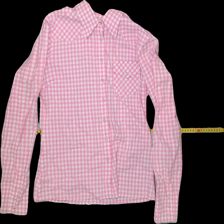
View: front
Type: Shirt
Category: Ladies
Brand: Not Applicable
Colors: Pink, White
Material: 100%cotton
Pattern: Checkered print
Size: L
Trend: No trend
Stains: No
Price range: 50-100
Recommended usage: Reuse